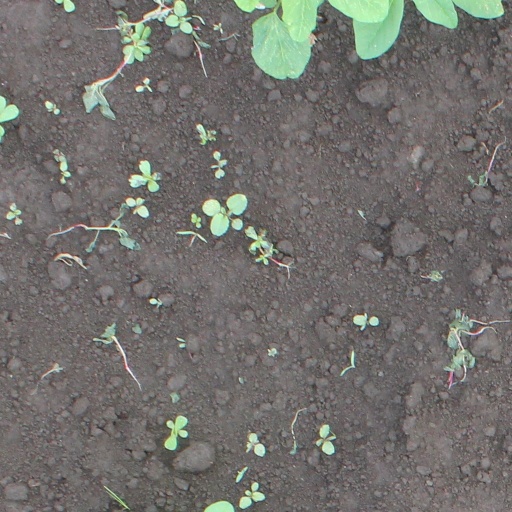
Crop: soybean